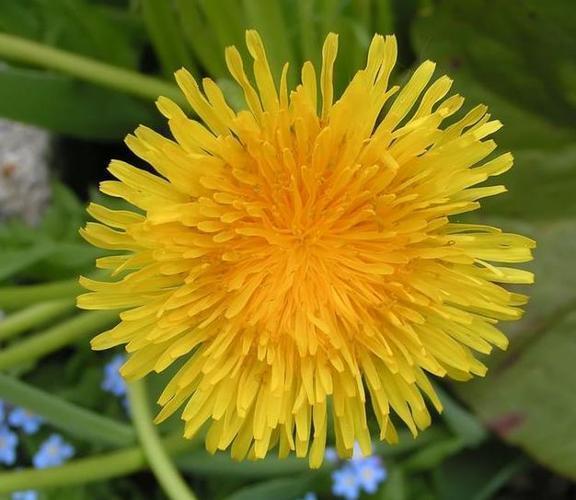
Label: common dandelion